Priestess of Demeter and Kore

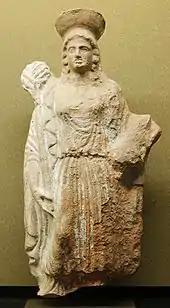
Female figure carrying a torch and piglet to celebrate rites of Demeter and Persephone (from Attica, 140–130 BCE)

The Priestess of Demeter and Kore, sometimes referred to as the High Priestess of Demeter, was the High Priestess of the Goddesses Demeter and Persephone (Kore) in the Telesterion in Eleusis in Ancient Athens. It was one of the highest religious offices in Ancient Athens, and its holder enjoyed great prestige. It was likely the oldest priesthood in Athens, and also the most lucrative priesthood in all of Attica.